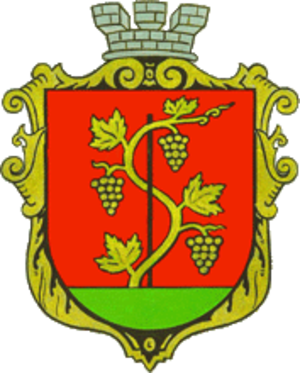
Bilhorod-Dnistrovskyï est une ville de l'oblast d'Odessa, en Ukraine. Sa population s'élevait à 48 967 habitants en 2019.